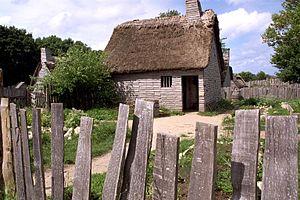
La Plimoth Plantation est un musée fondé en 1947, consacré à la colonie de Plymouth, venue s'installer au Massachusetts au xviie siècle.